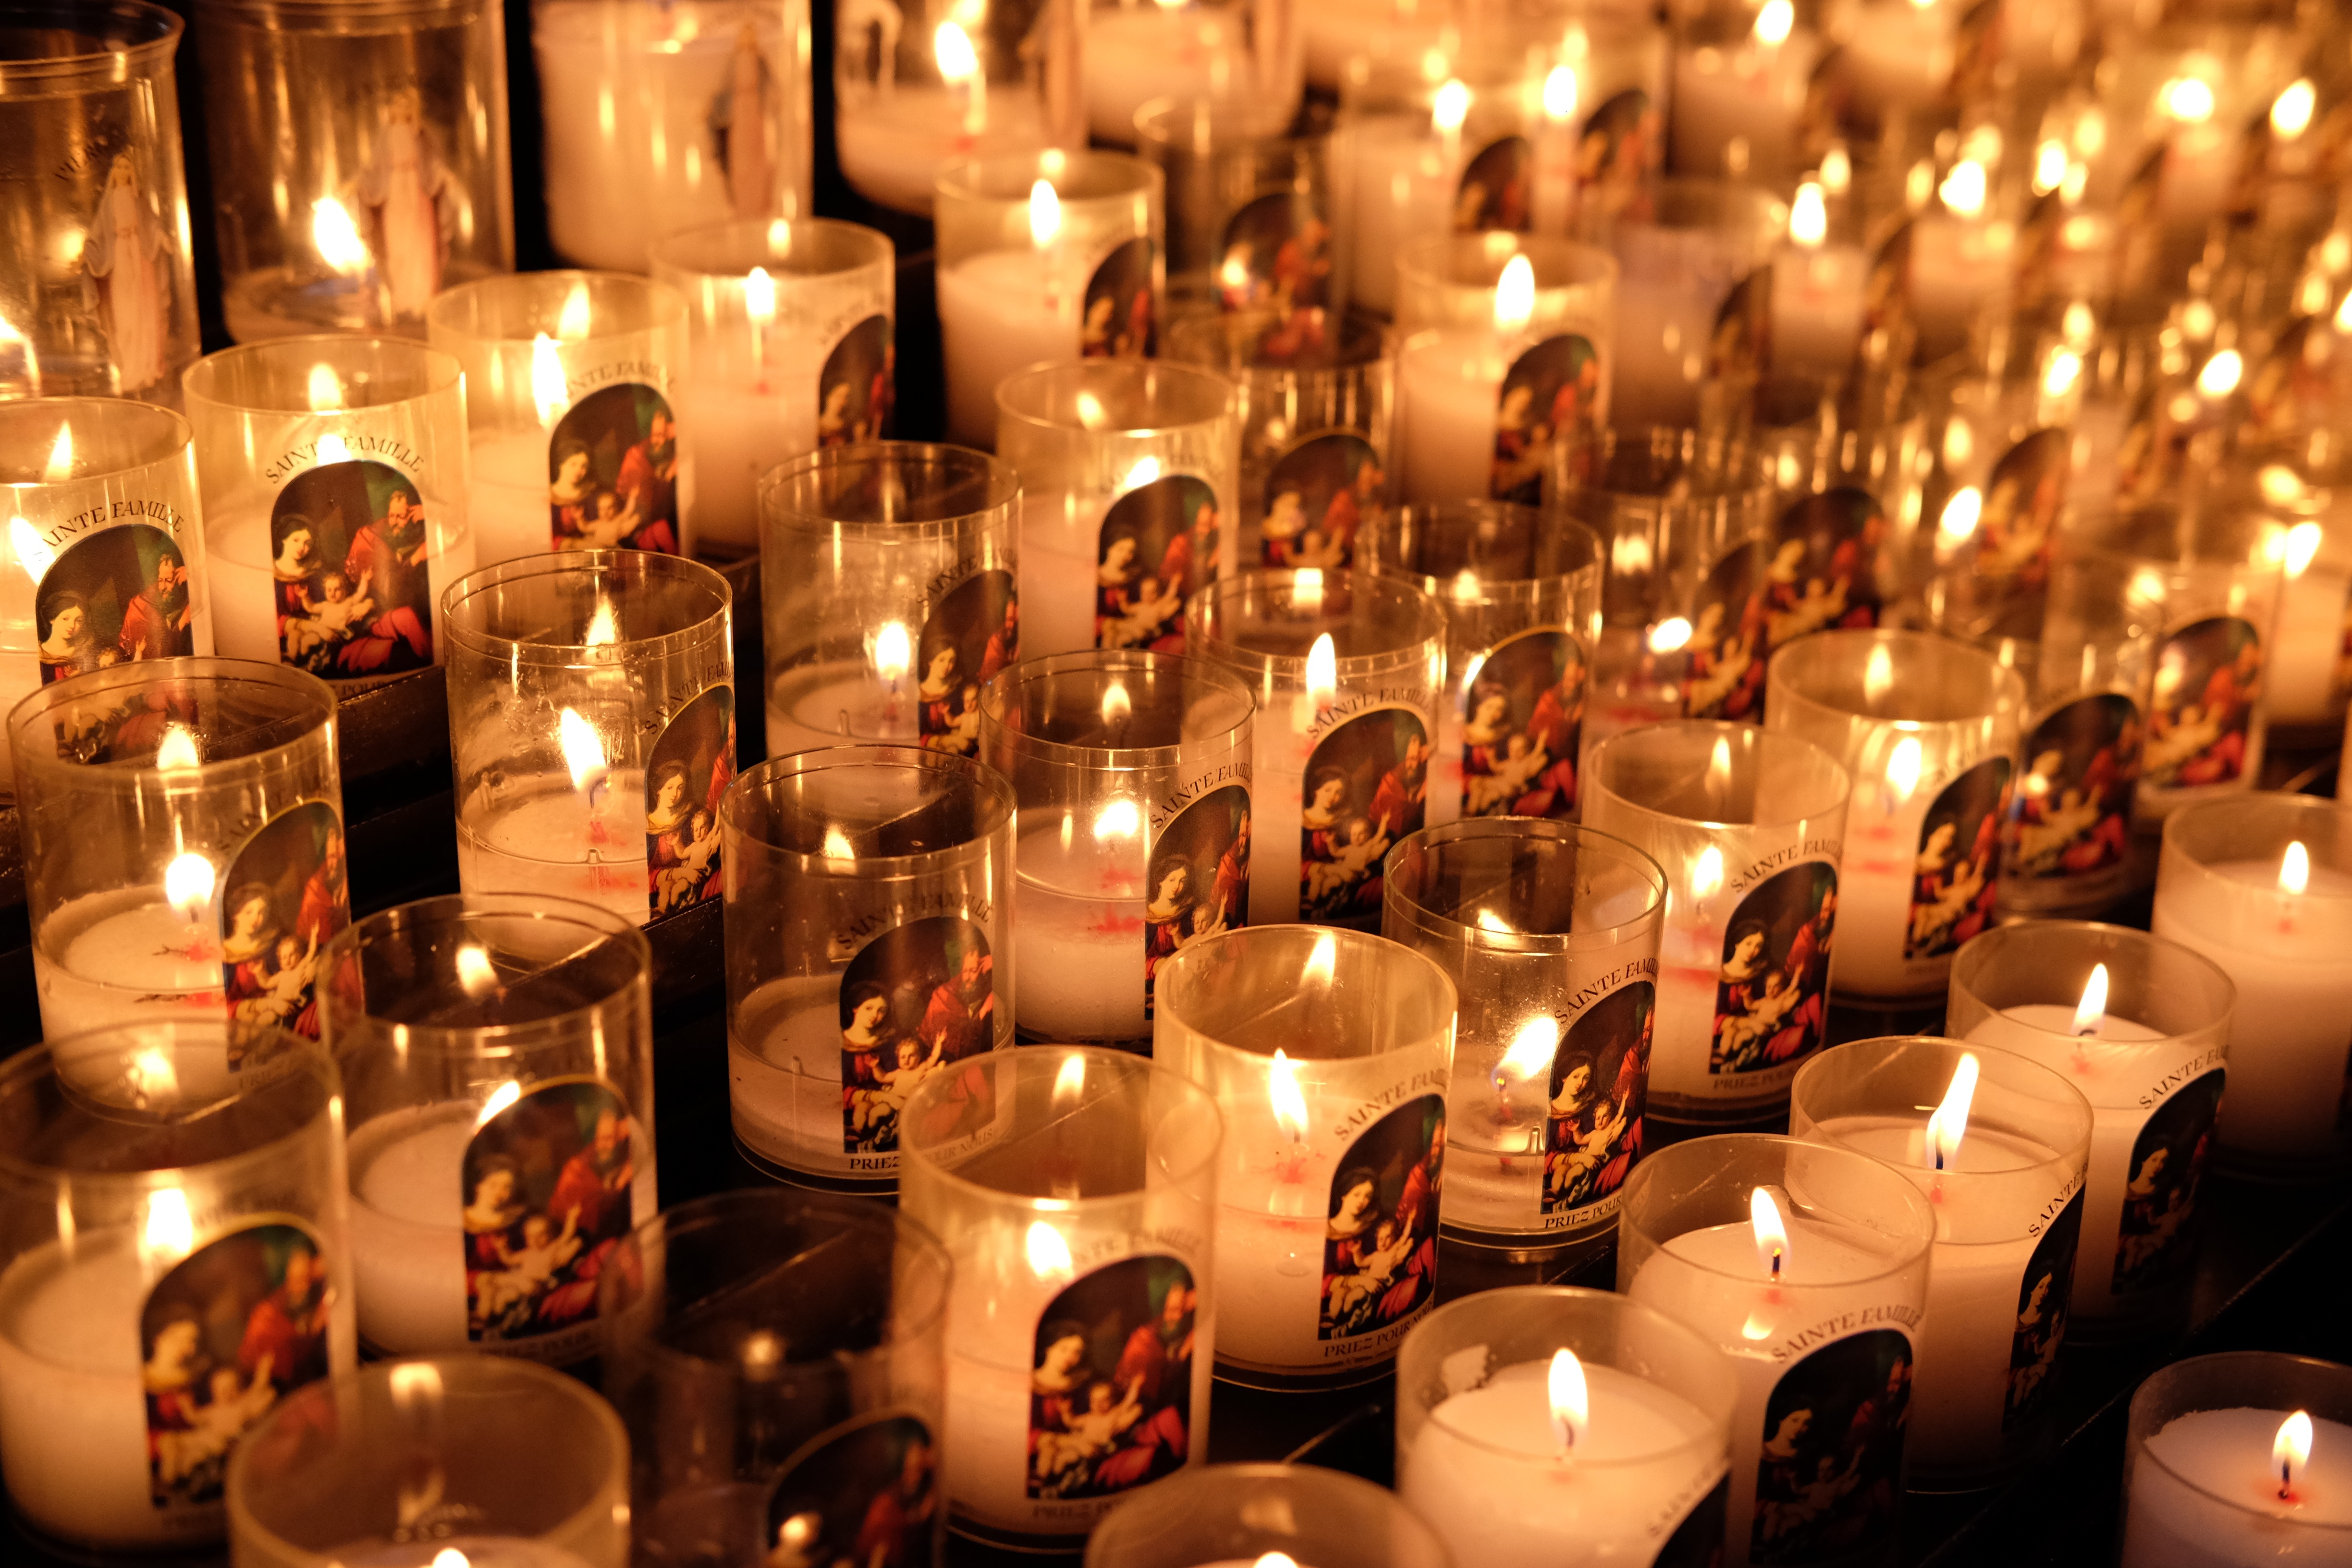
building, france, cathedral, candle, lighting, rouen